Steward Ceus

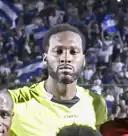
Steward Ceus in 2017

Steward Ceus (born March 26, 1987) is a Haitian footballer who most recently played as a goalkeeper for New York Cosmos in the National Independent Soccer Association.